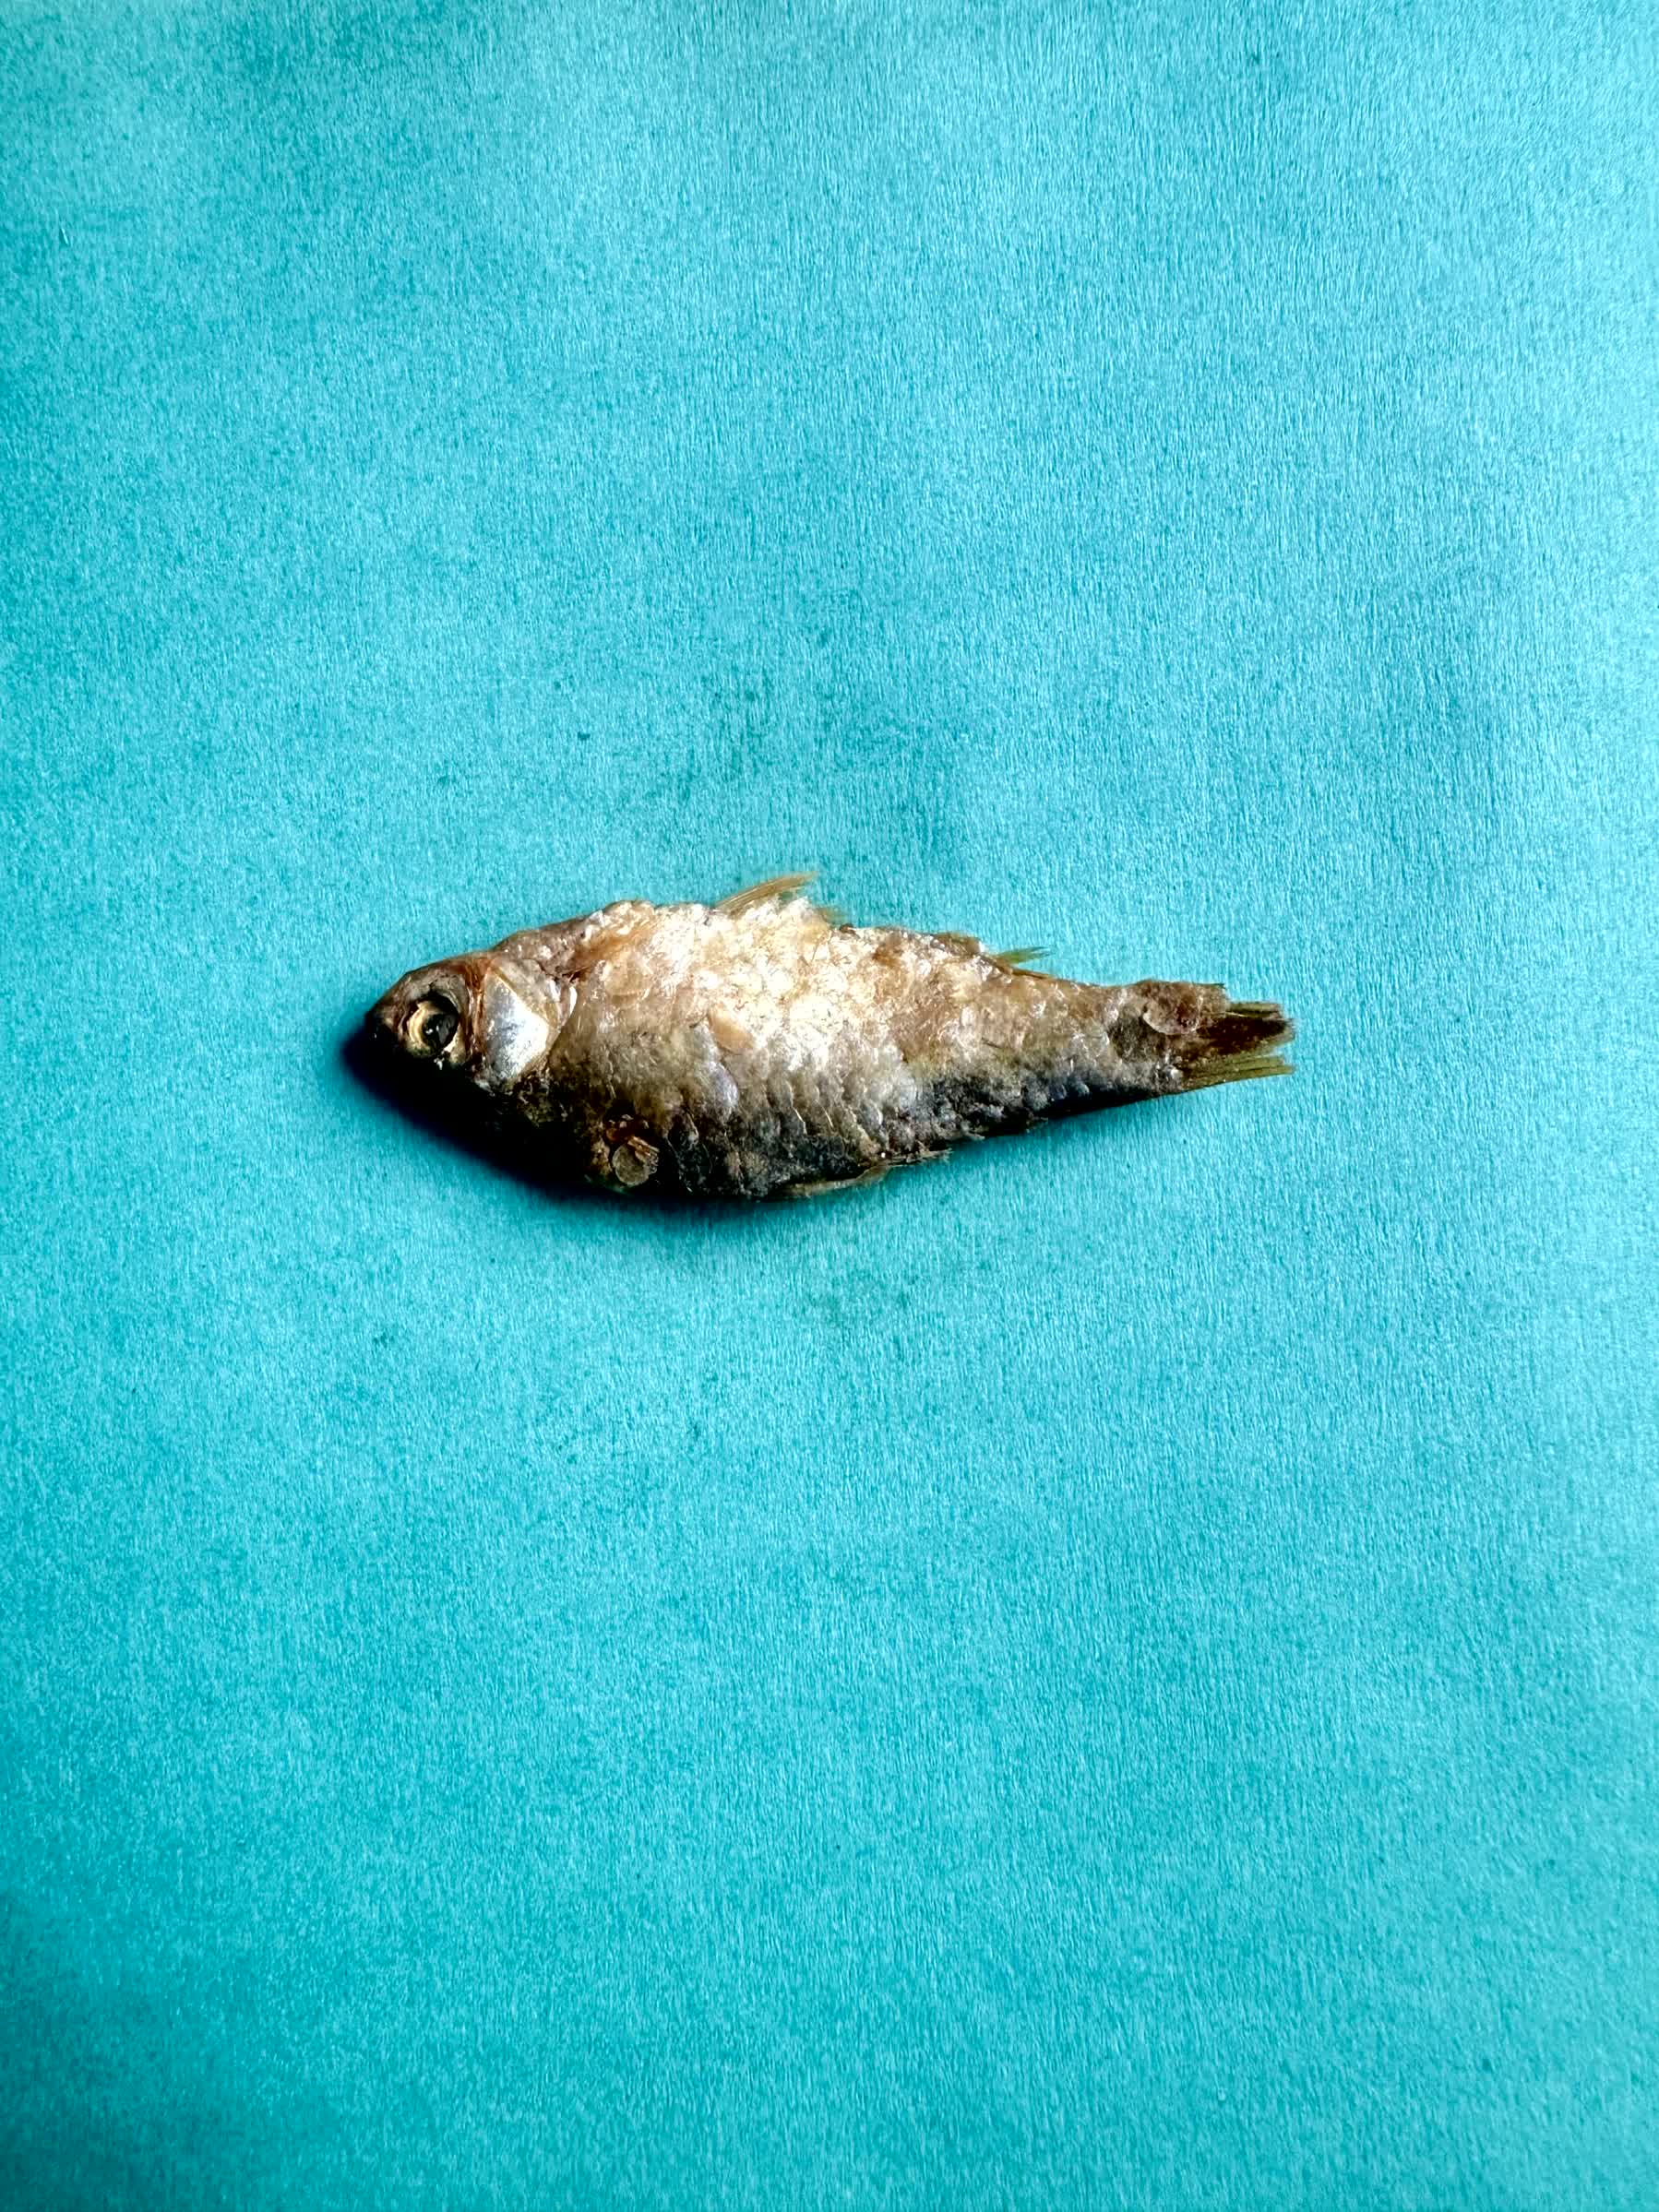
Species: puti chepa